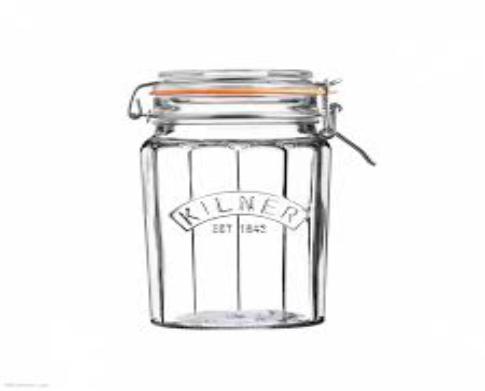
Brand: kilner
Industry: Necessities